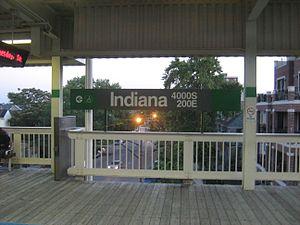
Indiana est une station aérienne de la ligne verte du métro de Chicago située sur le tronçon de la South Side Main Line. Elle se trouve dans le secteur de Grand Boulevard, dans le South Side, à proximité de la Wendell Phillips Academy High School.